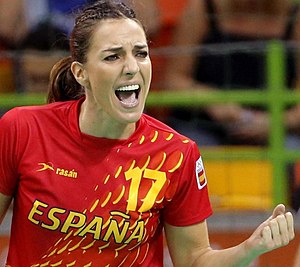
Elisabeth Pinedo
Pinedo ved Sommer-OL 2016.
Elisabeth Pinedo Sáenz er en tidligere spansk håndboldspiller, der optrådte for Spaniens kvindehåndboldlandshold, som venstre fløj.